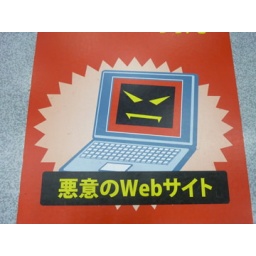
On the floor of the computer section in the Akiba electronics store, Akihabara.